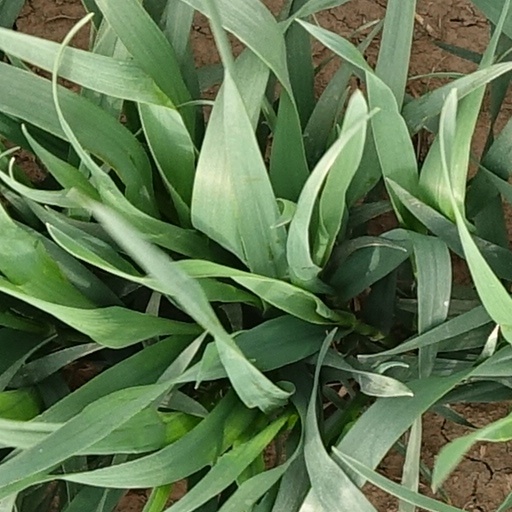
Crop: wheat